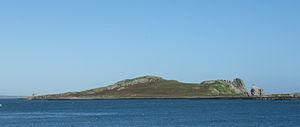
Ireland's Eye est une île inhabitée au large du comté de Dublin, au nord d'Howth Head, à l'est de l'Irlande.